Agent Orange (video game)

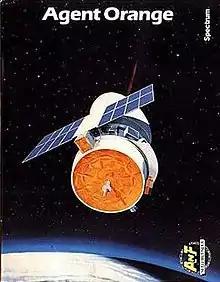

Agent Orange is a horizontally scrolling shooter released by A&F Software in January 1987 for the Amstrad CPC, Commodore 64, and ZX Spectrum.